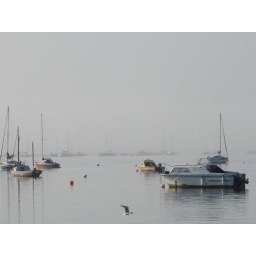
A rare morning at Mudeford. Hengistbury Head shrouded in mist and boats at anchor reflecting in the still water of the harbour.